Mohammad Hatta

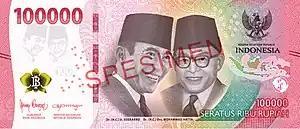
100,000 rupiah banknote featuring Sukarno and Mohammad Hatta, issued in 2022

During his exile, Hatta continued to write articles, this time for the Newspaper "Pemandangan" (The View). He earned enough money from that to make ends meet at Boven Digoel and to support his colleagues who had financial troubles. Hatta also used his books (which filled 16 chests when they were packed to leave Jakarta) to give his colleagues lessons on economics, history, and philosophy. Later on these lessons would be made into books entitled "An Introduction on the Way to Knowledge" and "The Nature of Greek Thought" (four volumes).